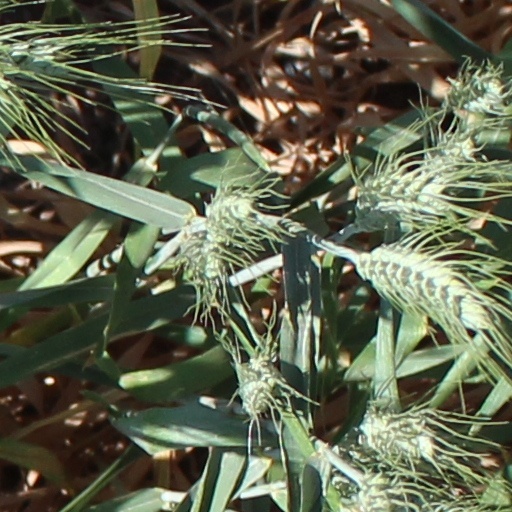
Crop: wheat